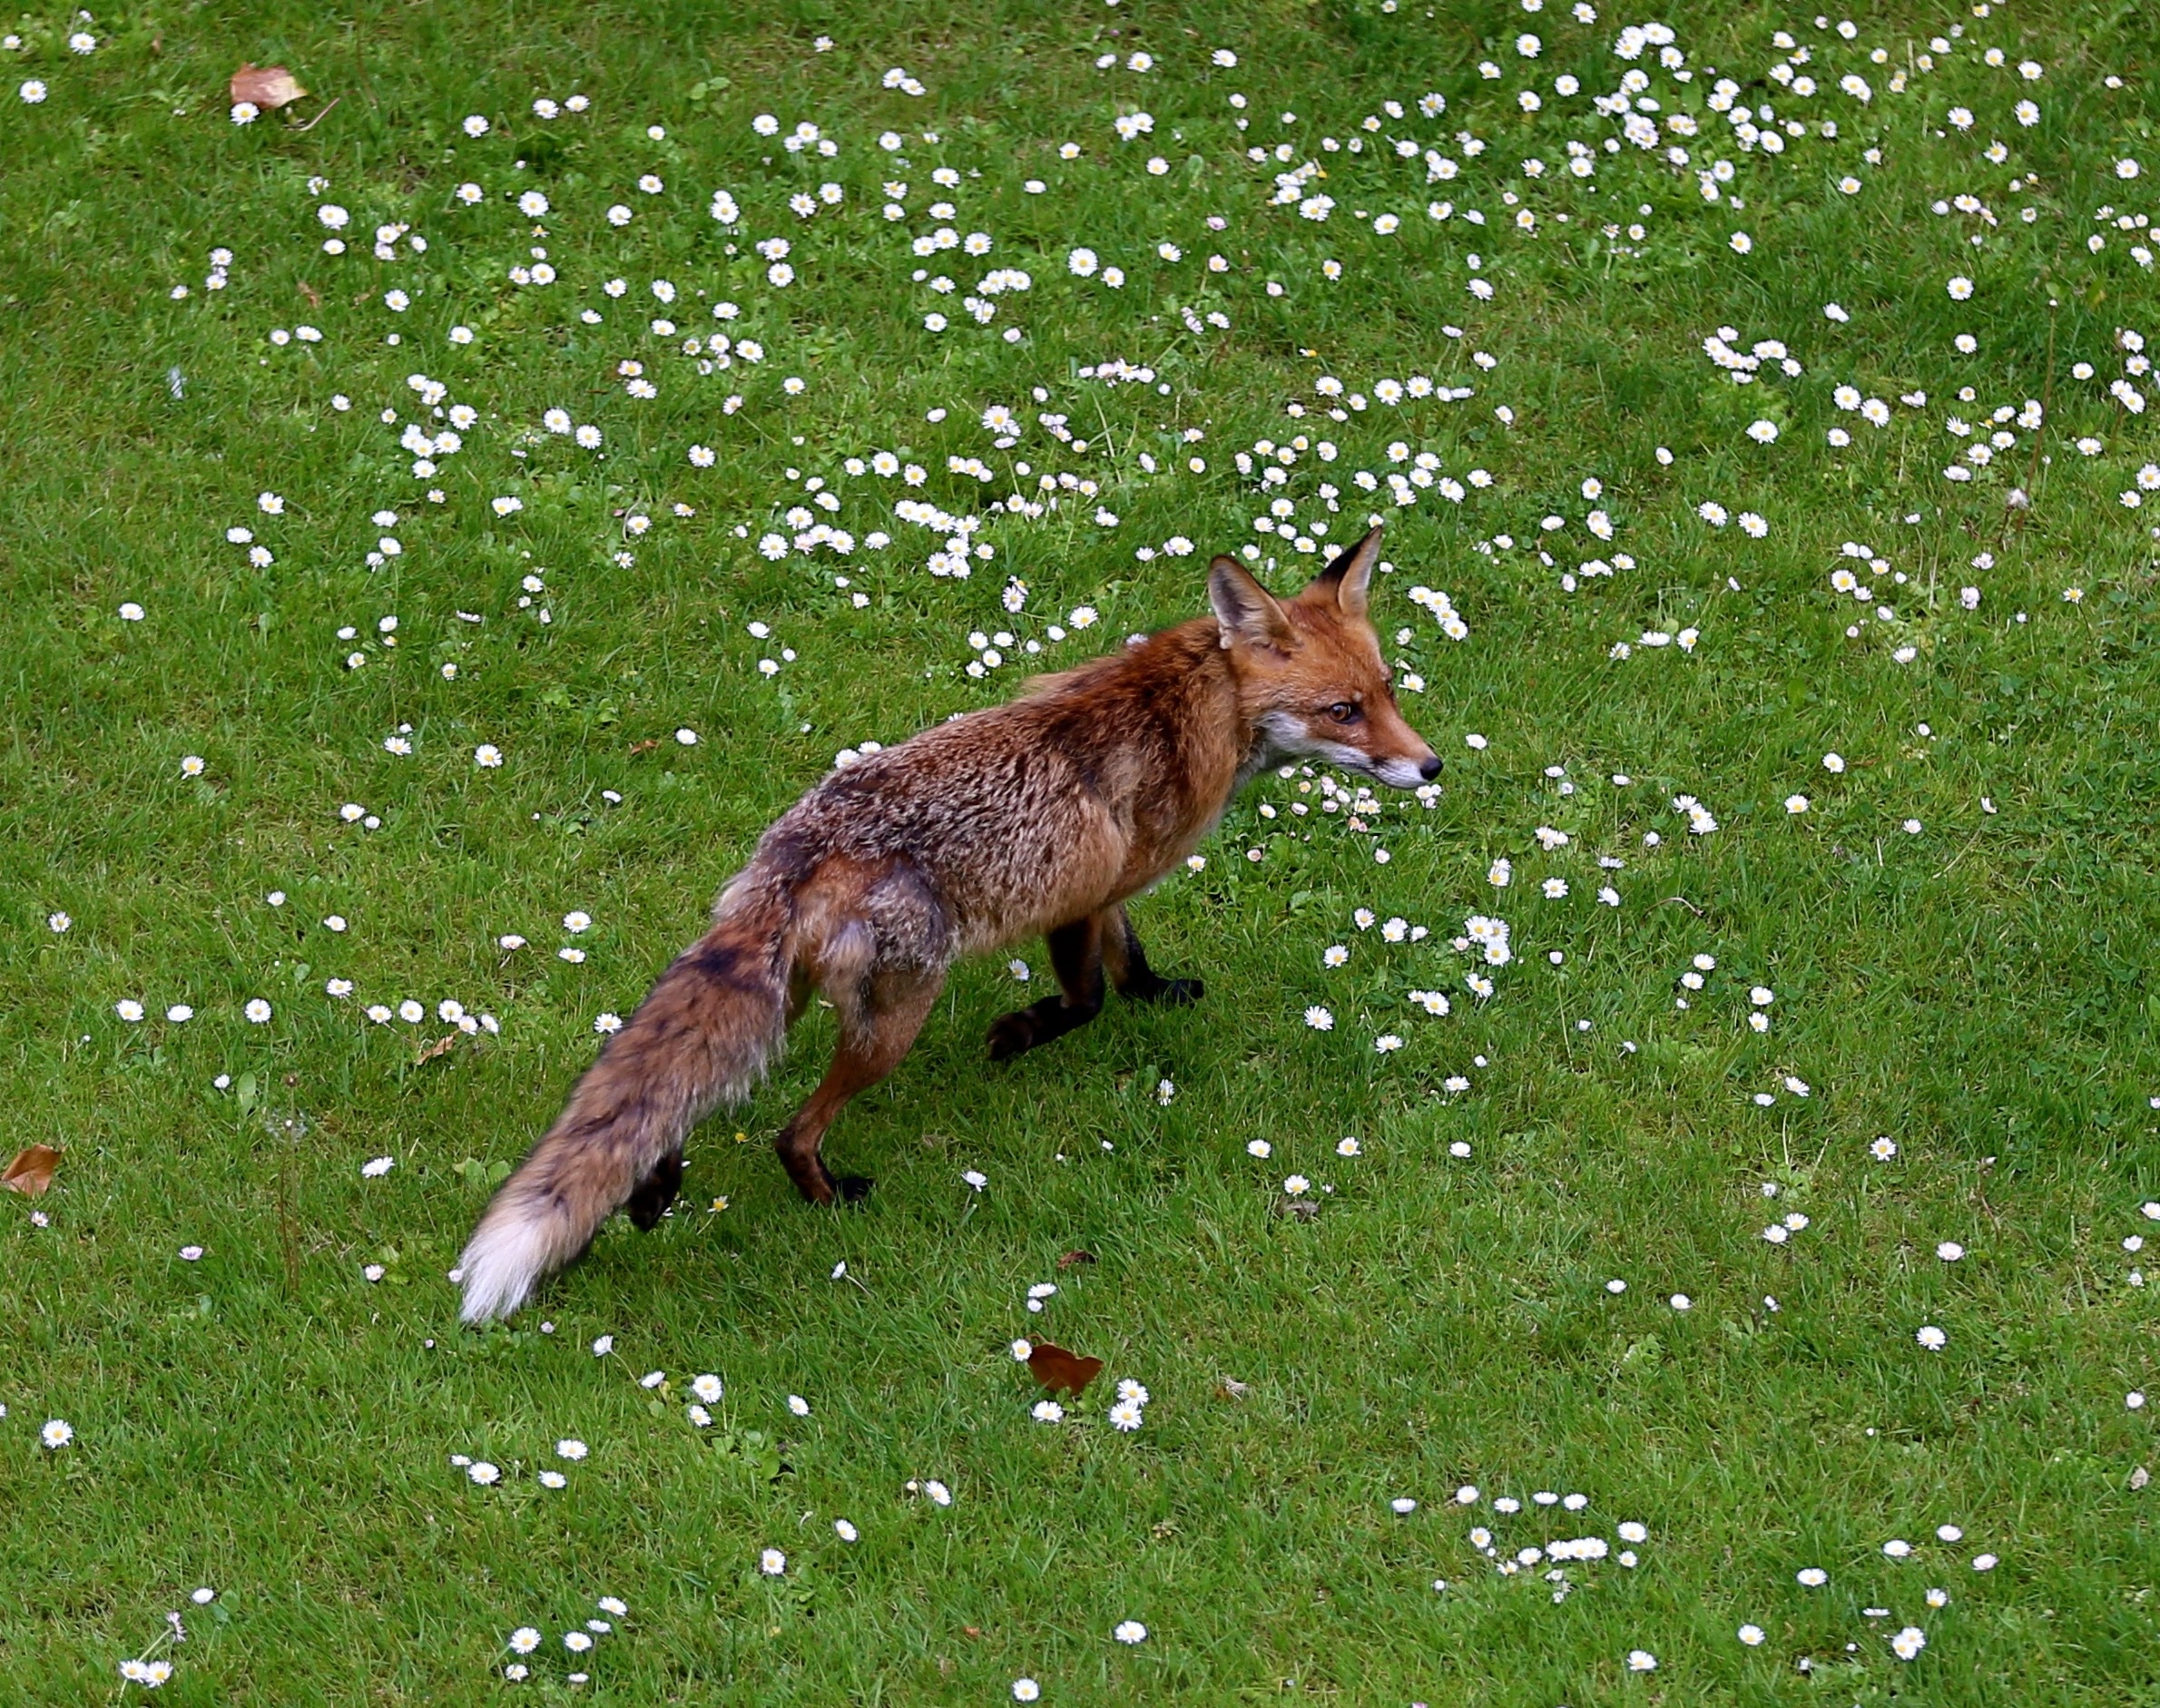
grass, lawn, meadow, animal, wildlife, wild, mammal, fox, fauna, red fox, wild animal, vertebrate, fuchs, animal world, dog like mammal